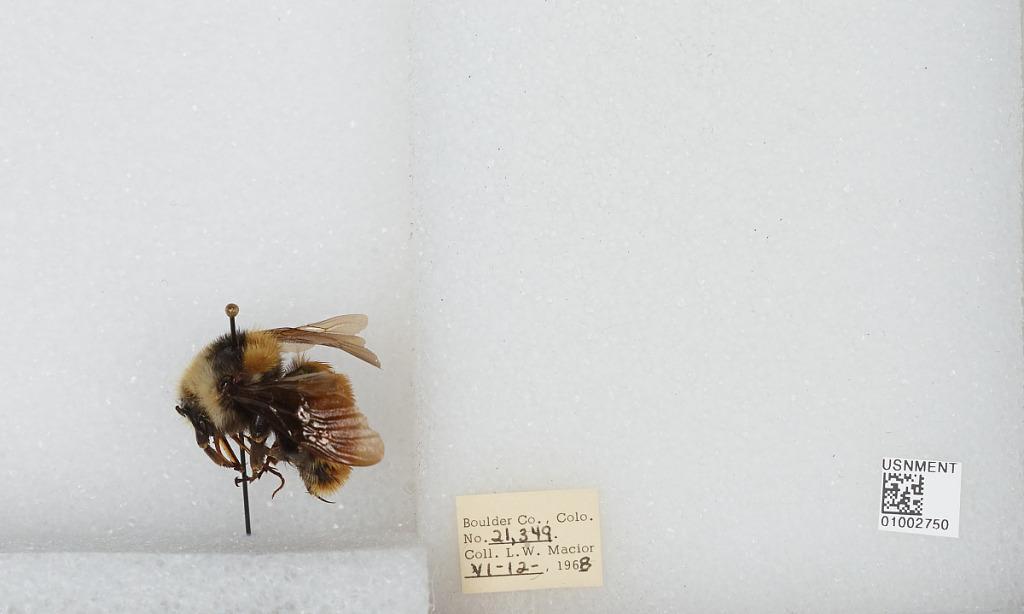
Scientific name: Bombus (Subterraneobombus) appositus Cresson
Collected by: L. Macior
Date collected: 1968-6-12
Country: United States
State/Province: Colorado
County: Boulder
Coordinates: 40.09, -105.36